Patersonia glabrata

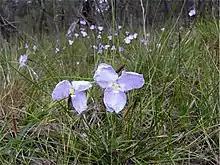
Habit near Gosford

Patersonia glabrata, commonly known as leafy purple-flag, or bugulbi in the Cadigal language, is a species of flowering plant in the family Iridaceae and is endemic to eastern Australia. It is a perennial herb or subshrub with linear leaves and pale violet flowers.